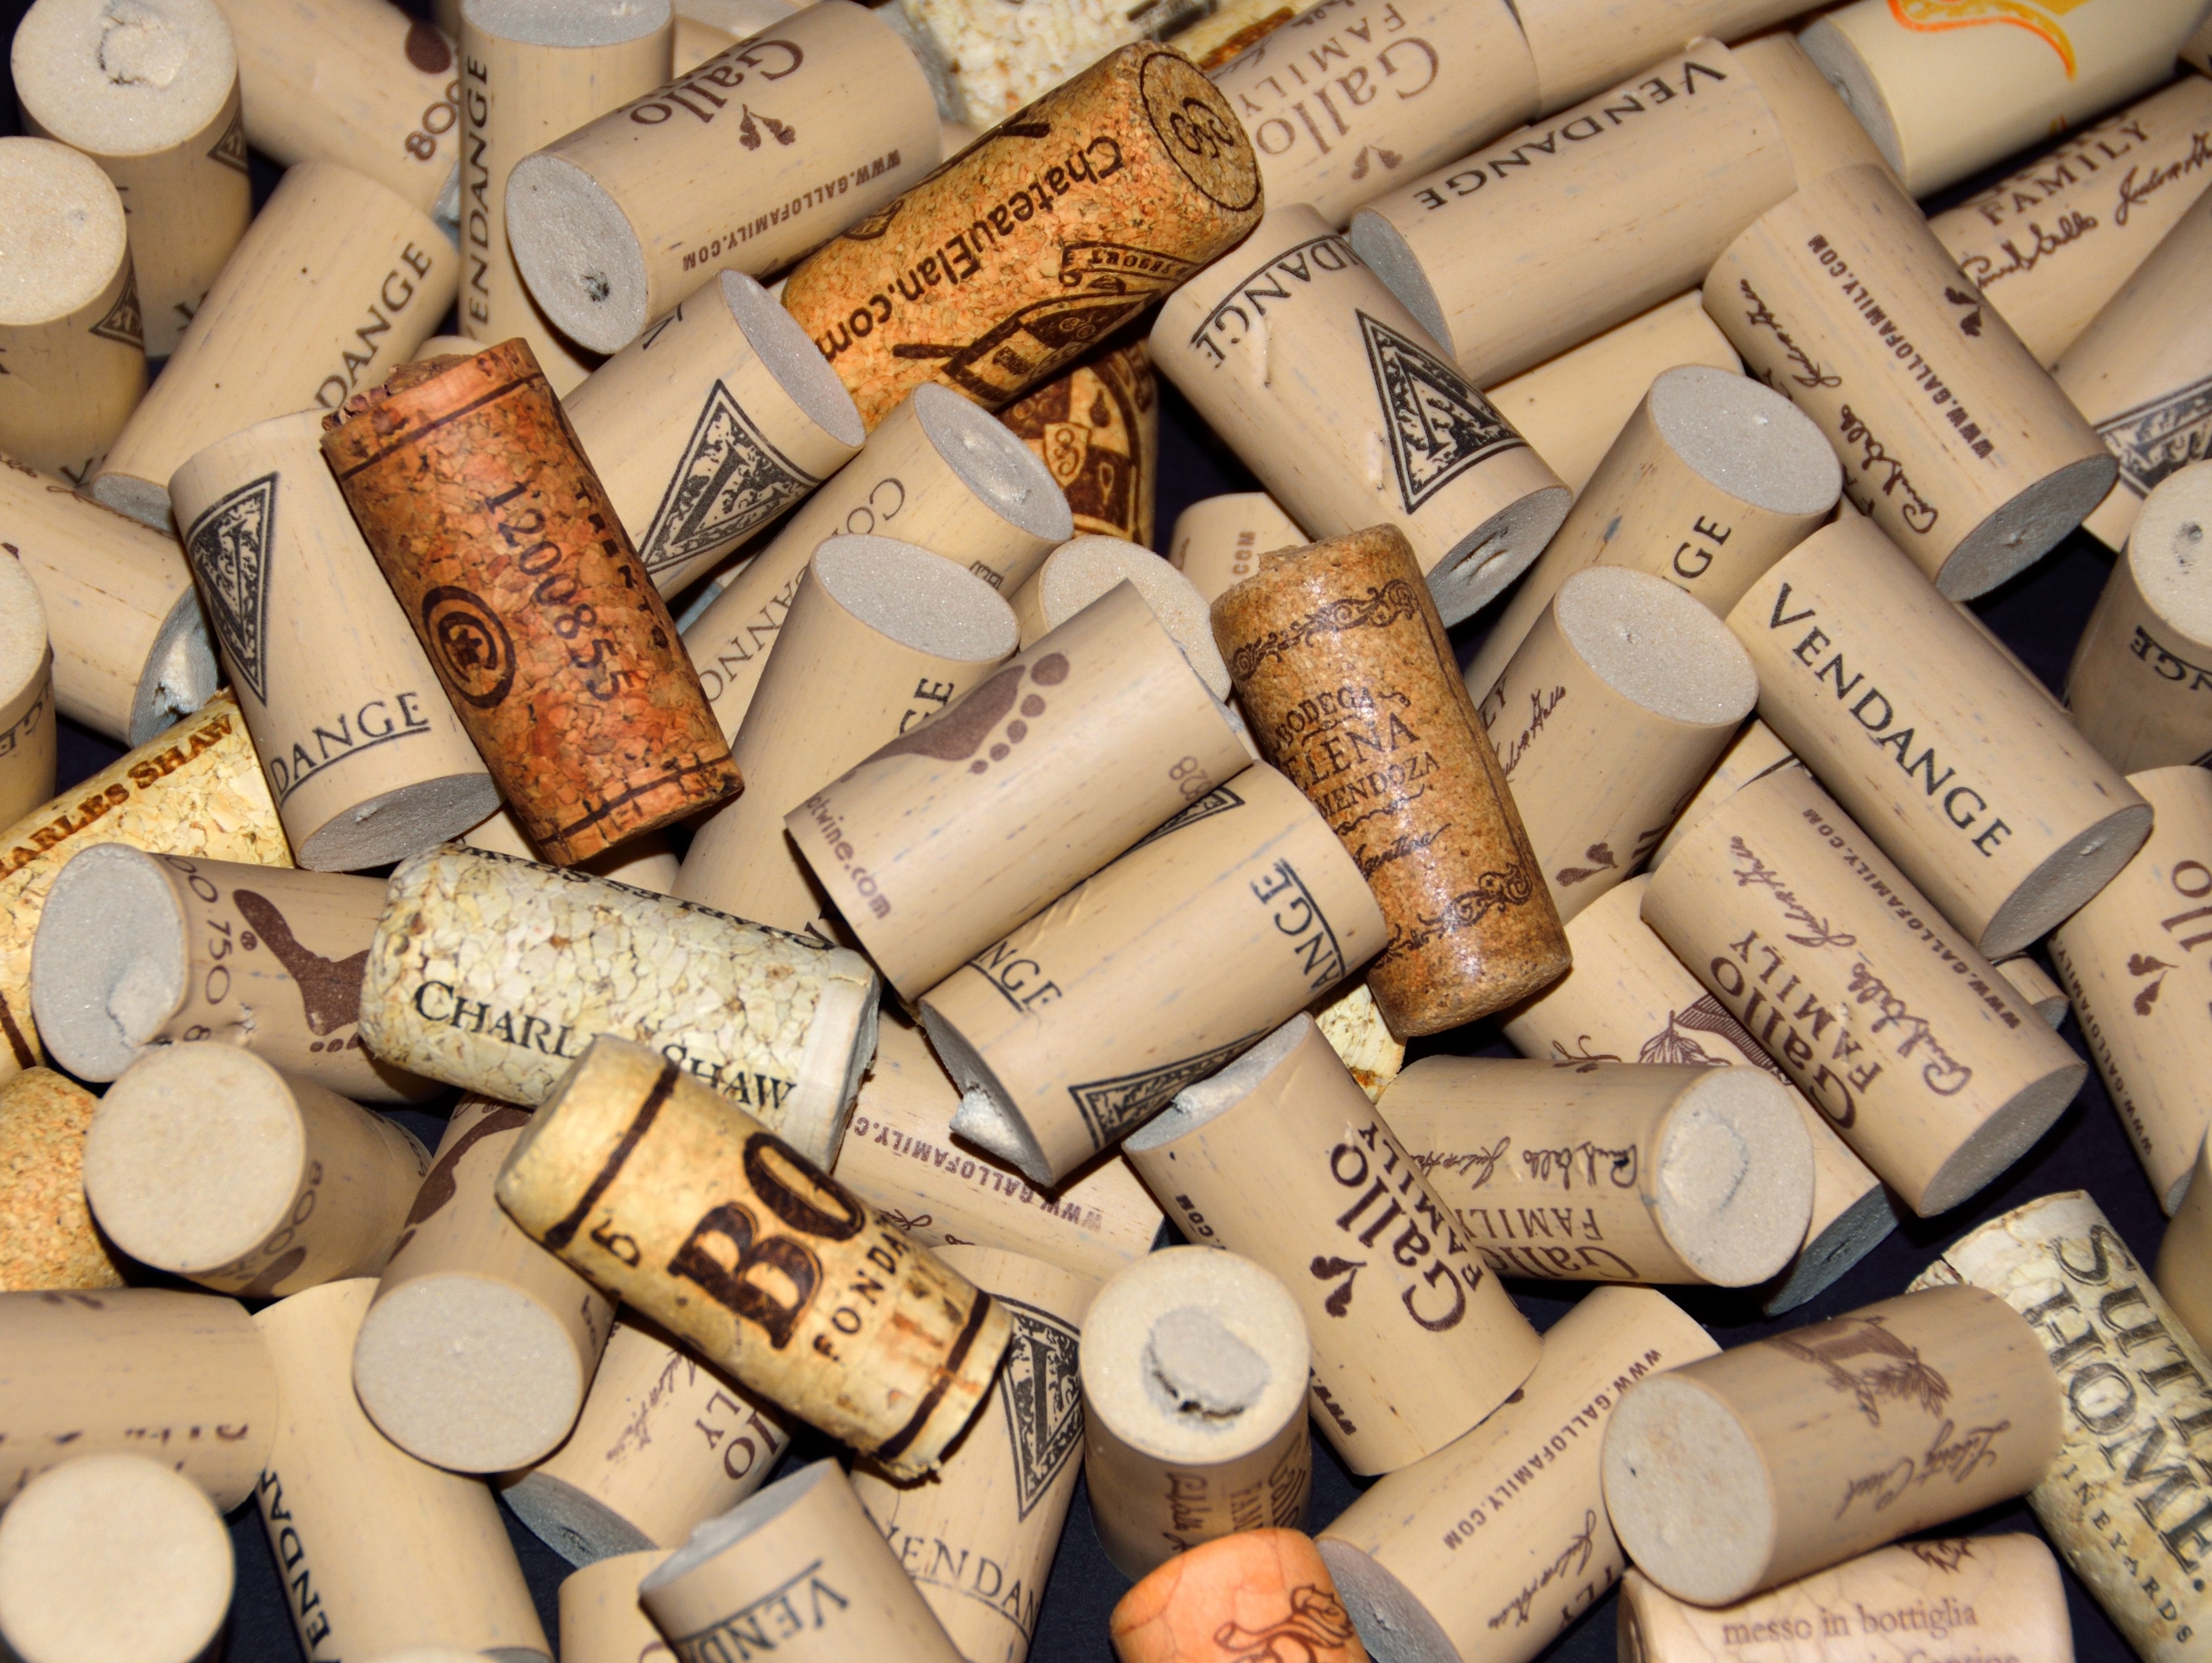
group, wood, wine, row, pattern, collection, object, material, arrangement, background, shape, many, array, nobody, corks